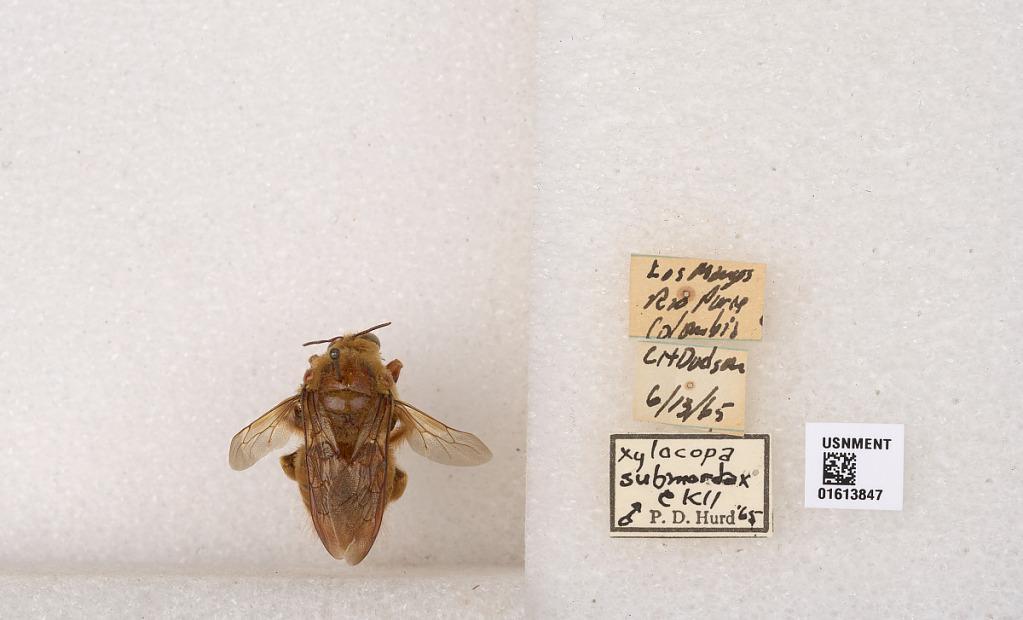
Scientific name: Xylocopa (Neoxylocopa) transitoria Pérez
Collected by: C. Dodson
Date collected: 1954-6-13
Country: Colombia
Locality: Los Mazos, Rio Parre
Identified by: Hurd, P. D.